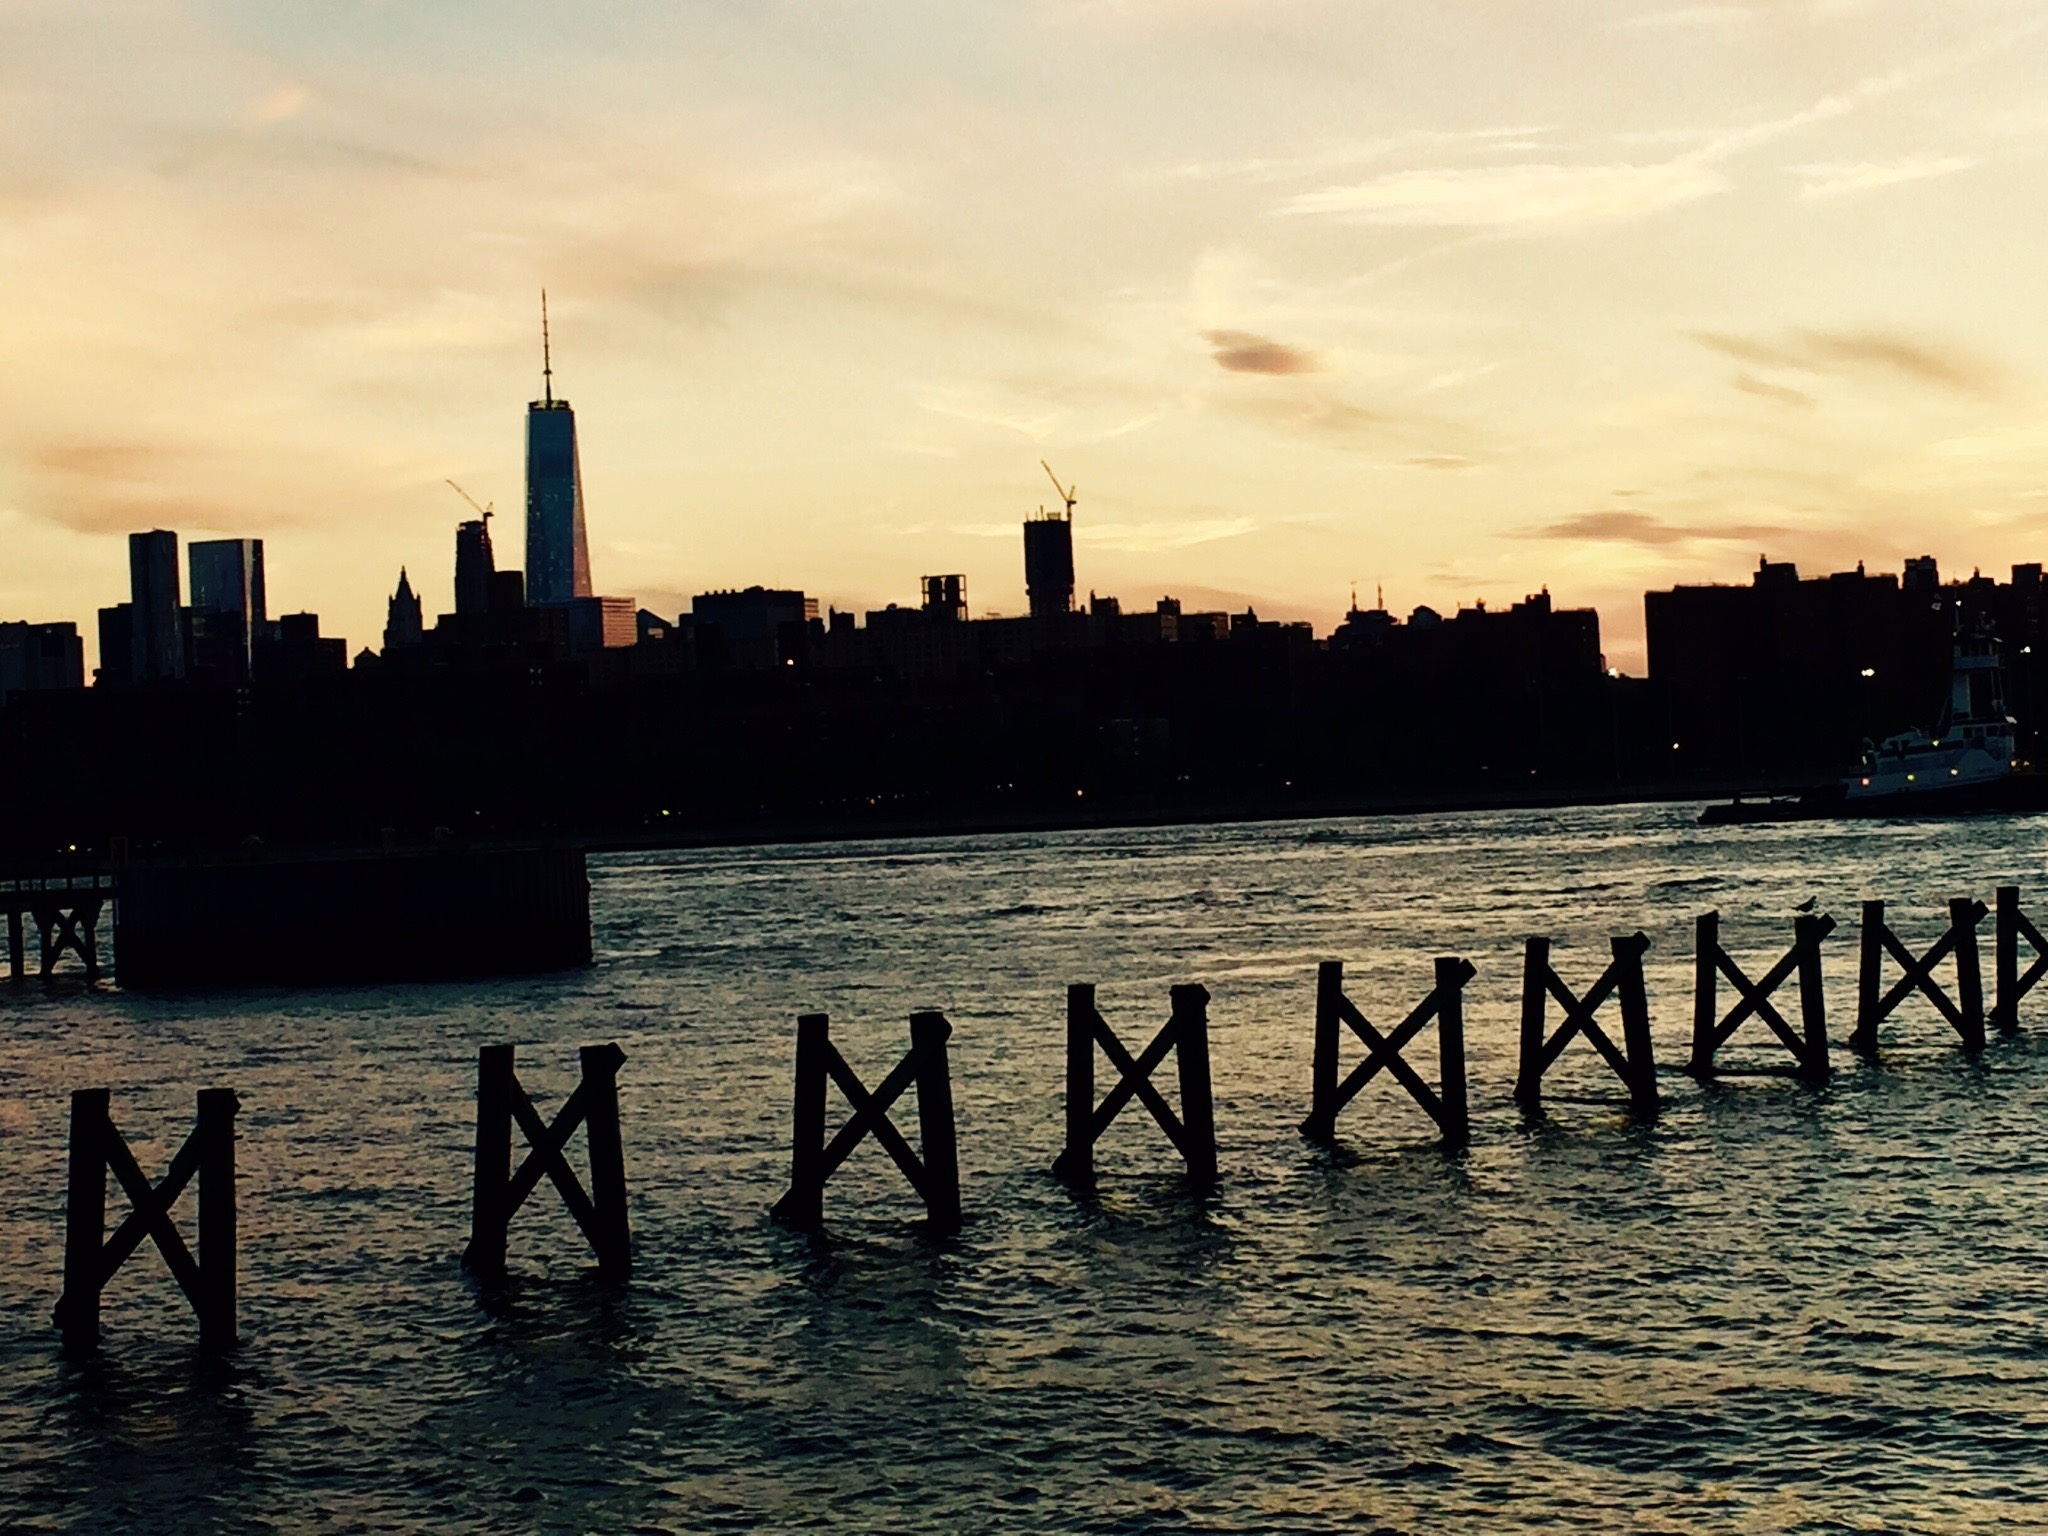
beach, sea, coast, ocean, horizon, cloud, sunrise, sunset, skyline, morning, wave, dawn, city, pier, cityscape, dusk, evening, reflection, bay, human settlement